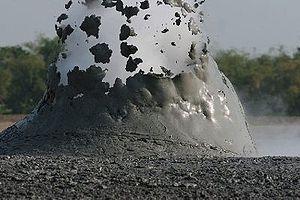
Le volcan de boue de Bledug Kuwu est un phénomène géologique dans le nord de la province de Java central en Indonésie, dans le kabupaten de Grobogan. Il s'agit d'un vaste champ de boue où se produit de façon continue une succession d'explosions de bulles de dioxyde de carbone et d'eau salée. Le Bledug Kuwu est en fait un volcan de boue.